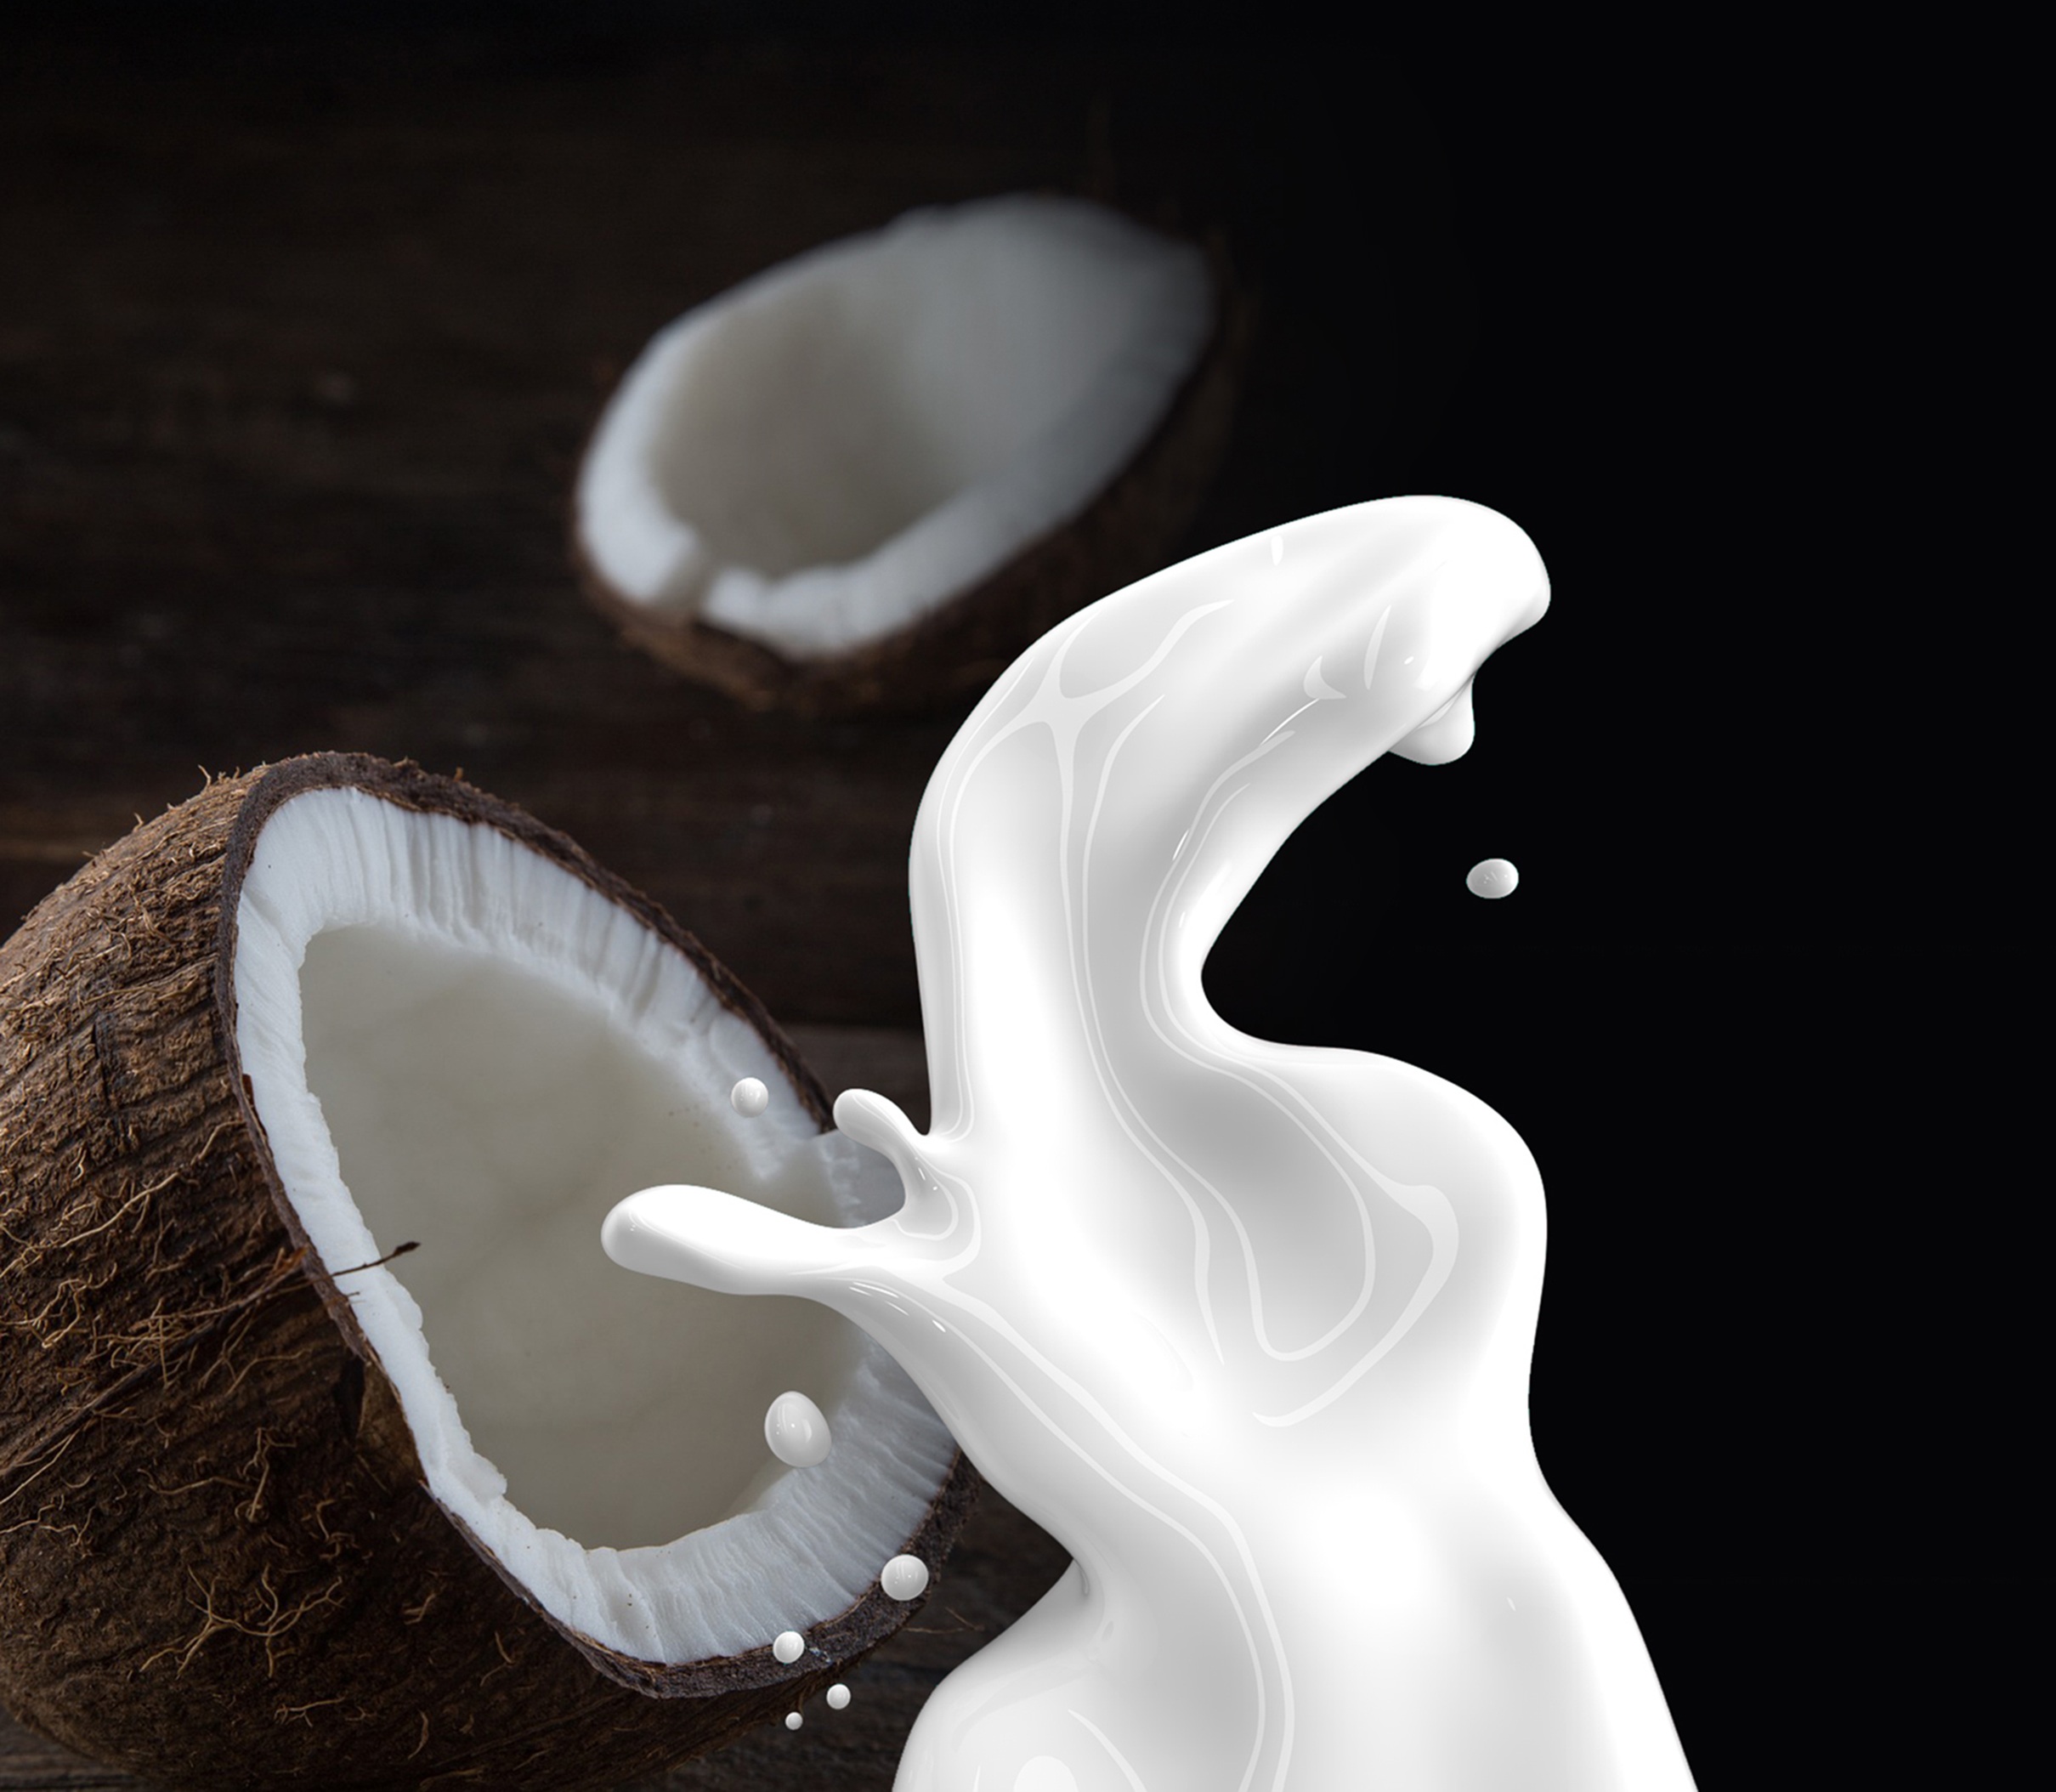
hand, liquid, white, ingredient, tropical, natural, beverage, drink, ear, milk, healthy, human body, coconut, sculpture, nutrition, remix, organ, tooth, healthy food, organic, coconut milk, natural food, healthy diet, sense, non dairy, non diary, milk alternative, consumable